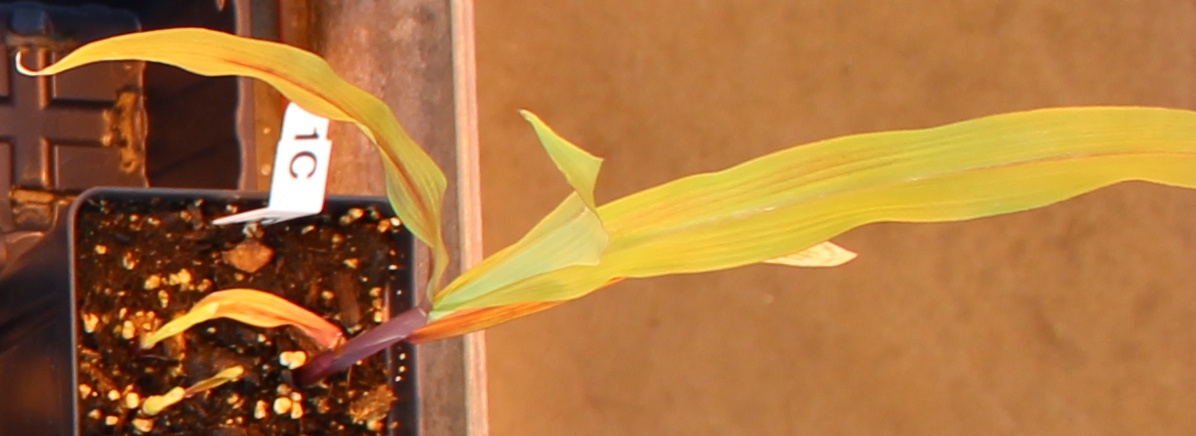
Label: Corn